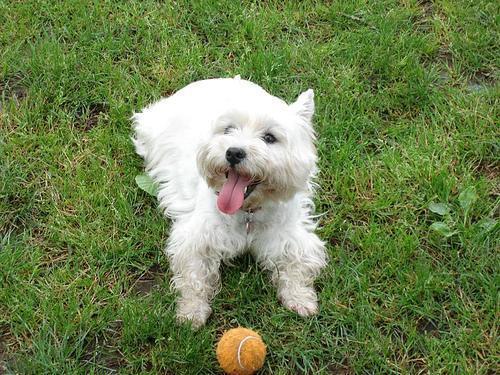
West_Highland_white_terrier